A to Z (TV series)

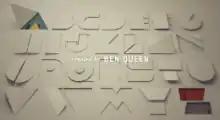
Intertitle from pilot

A to Z is an American romantic comedy television series created by Ben Queen. He served as an executive producer with Rashida Jones and Will McCormack for Warner Bros. Television. The series debuted on October 2, 2014, on NBC. Viewership fell by nearly 50% by the fifth episode, which aired October 30, and NBC canceled the series the next day, though choosing to air the final eight episodes, which had already been produced. The series finale aired on January 22, 2015.